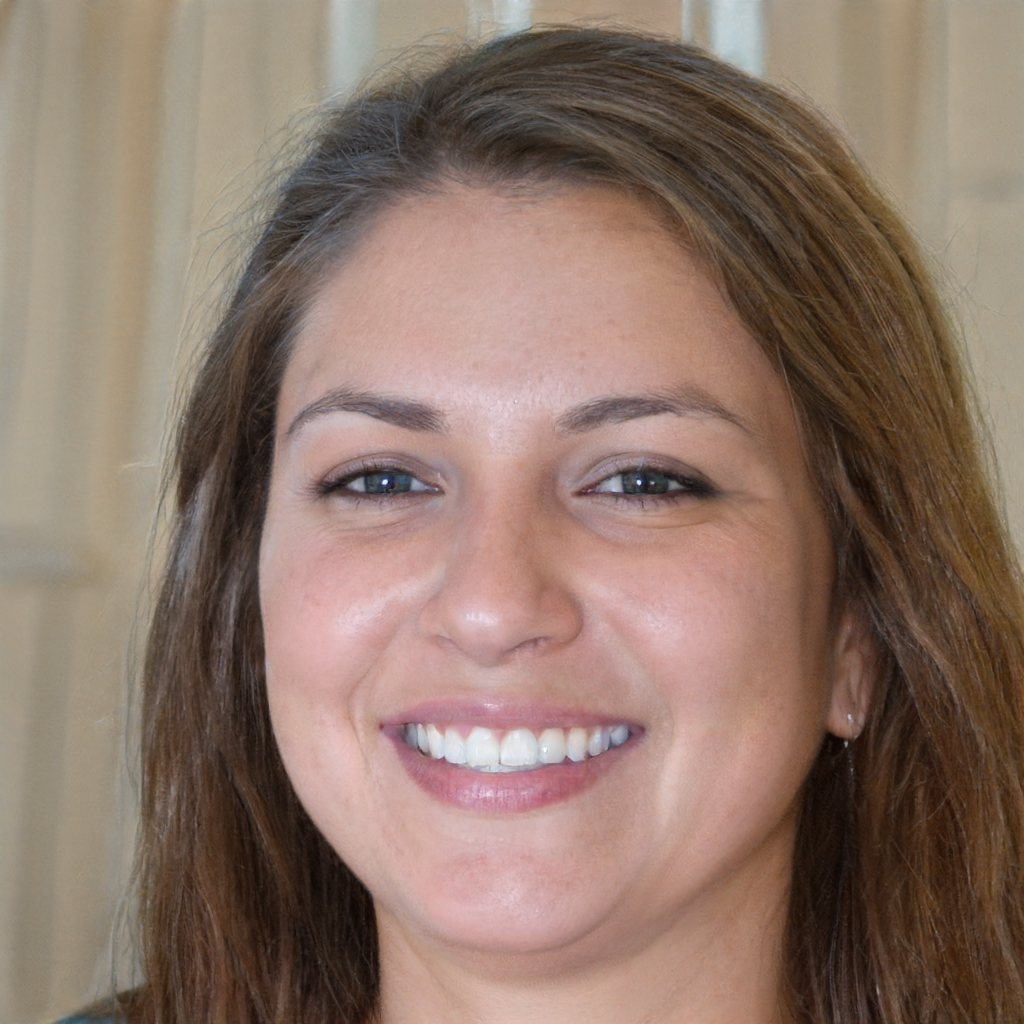
Gender: Female